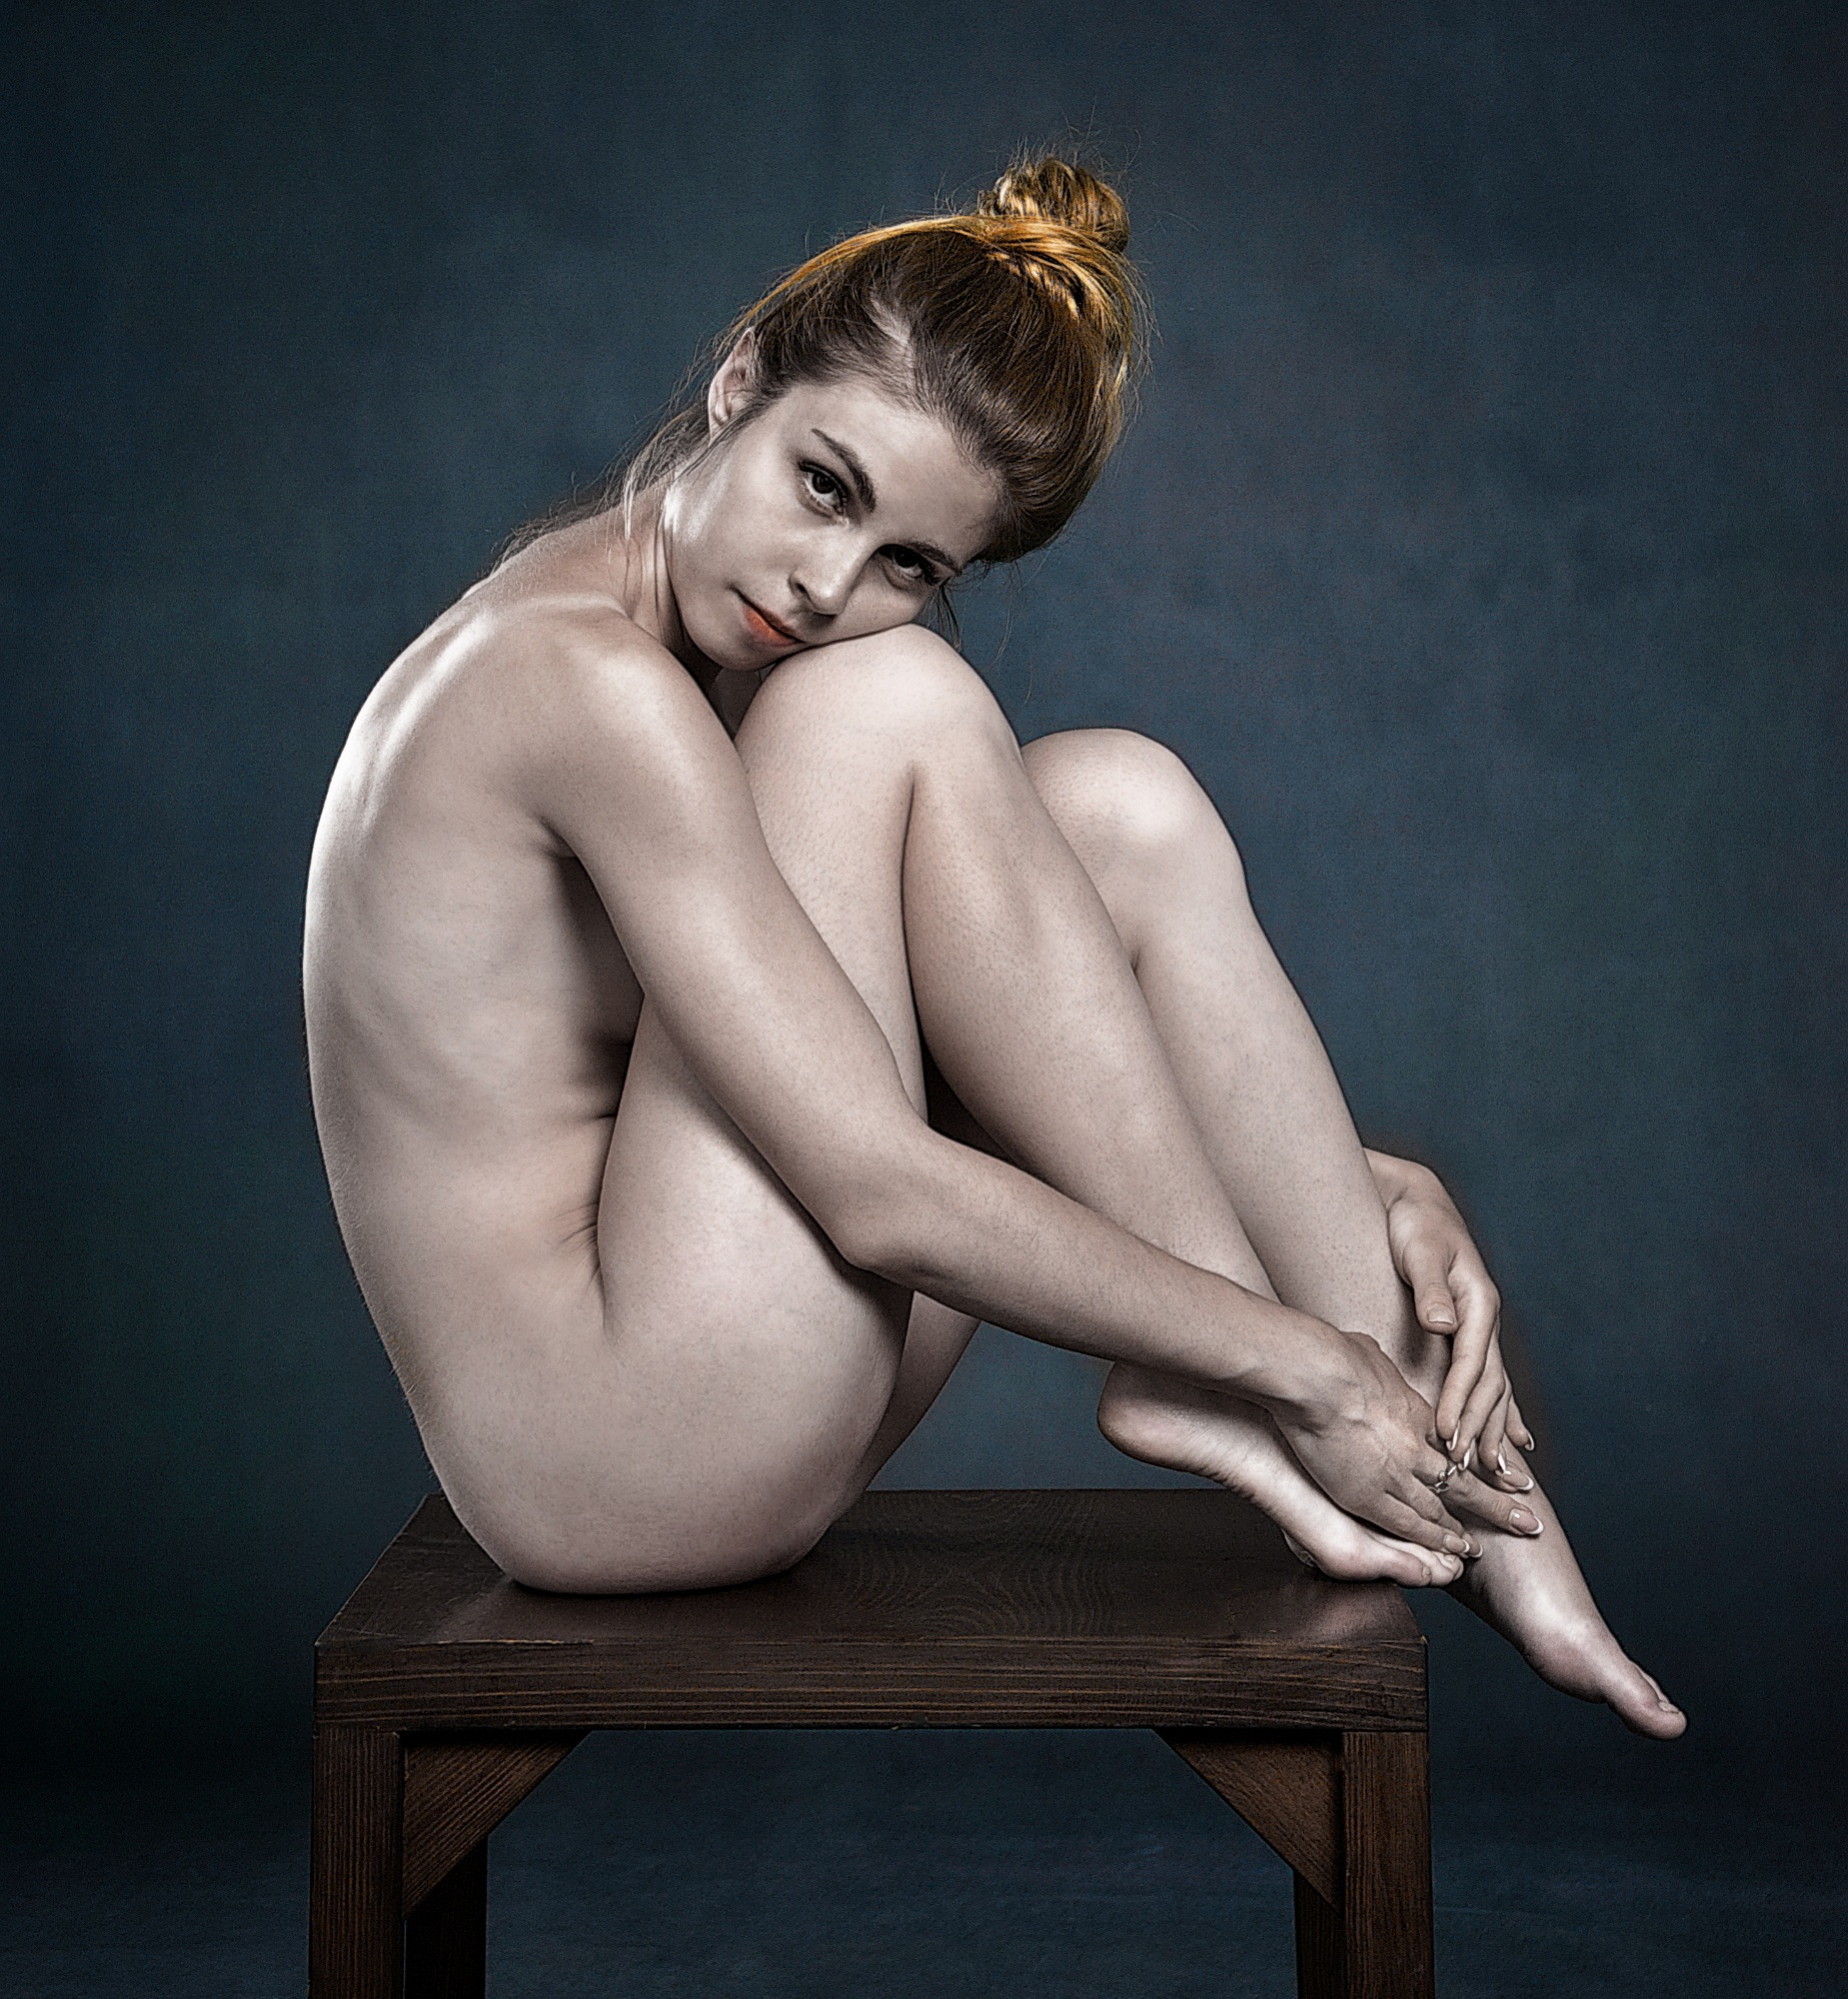
hand, person, girl, woman, photography, male, leg, portrait, model, sitting, muscle, long hair, human body, hands, beauty, character, body, peace of mind, photo shoot, the act of, thoughtfulness, sense, human positions, art model, supermodel